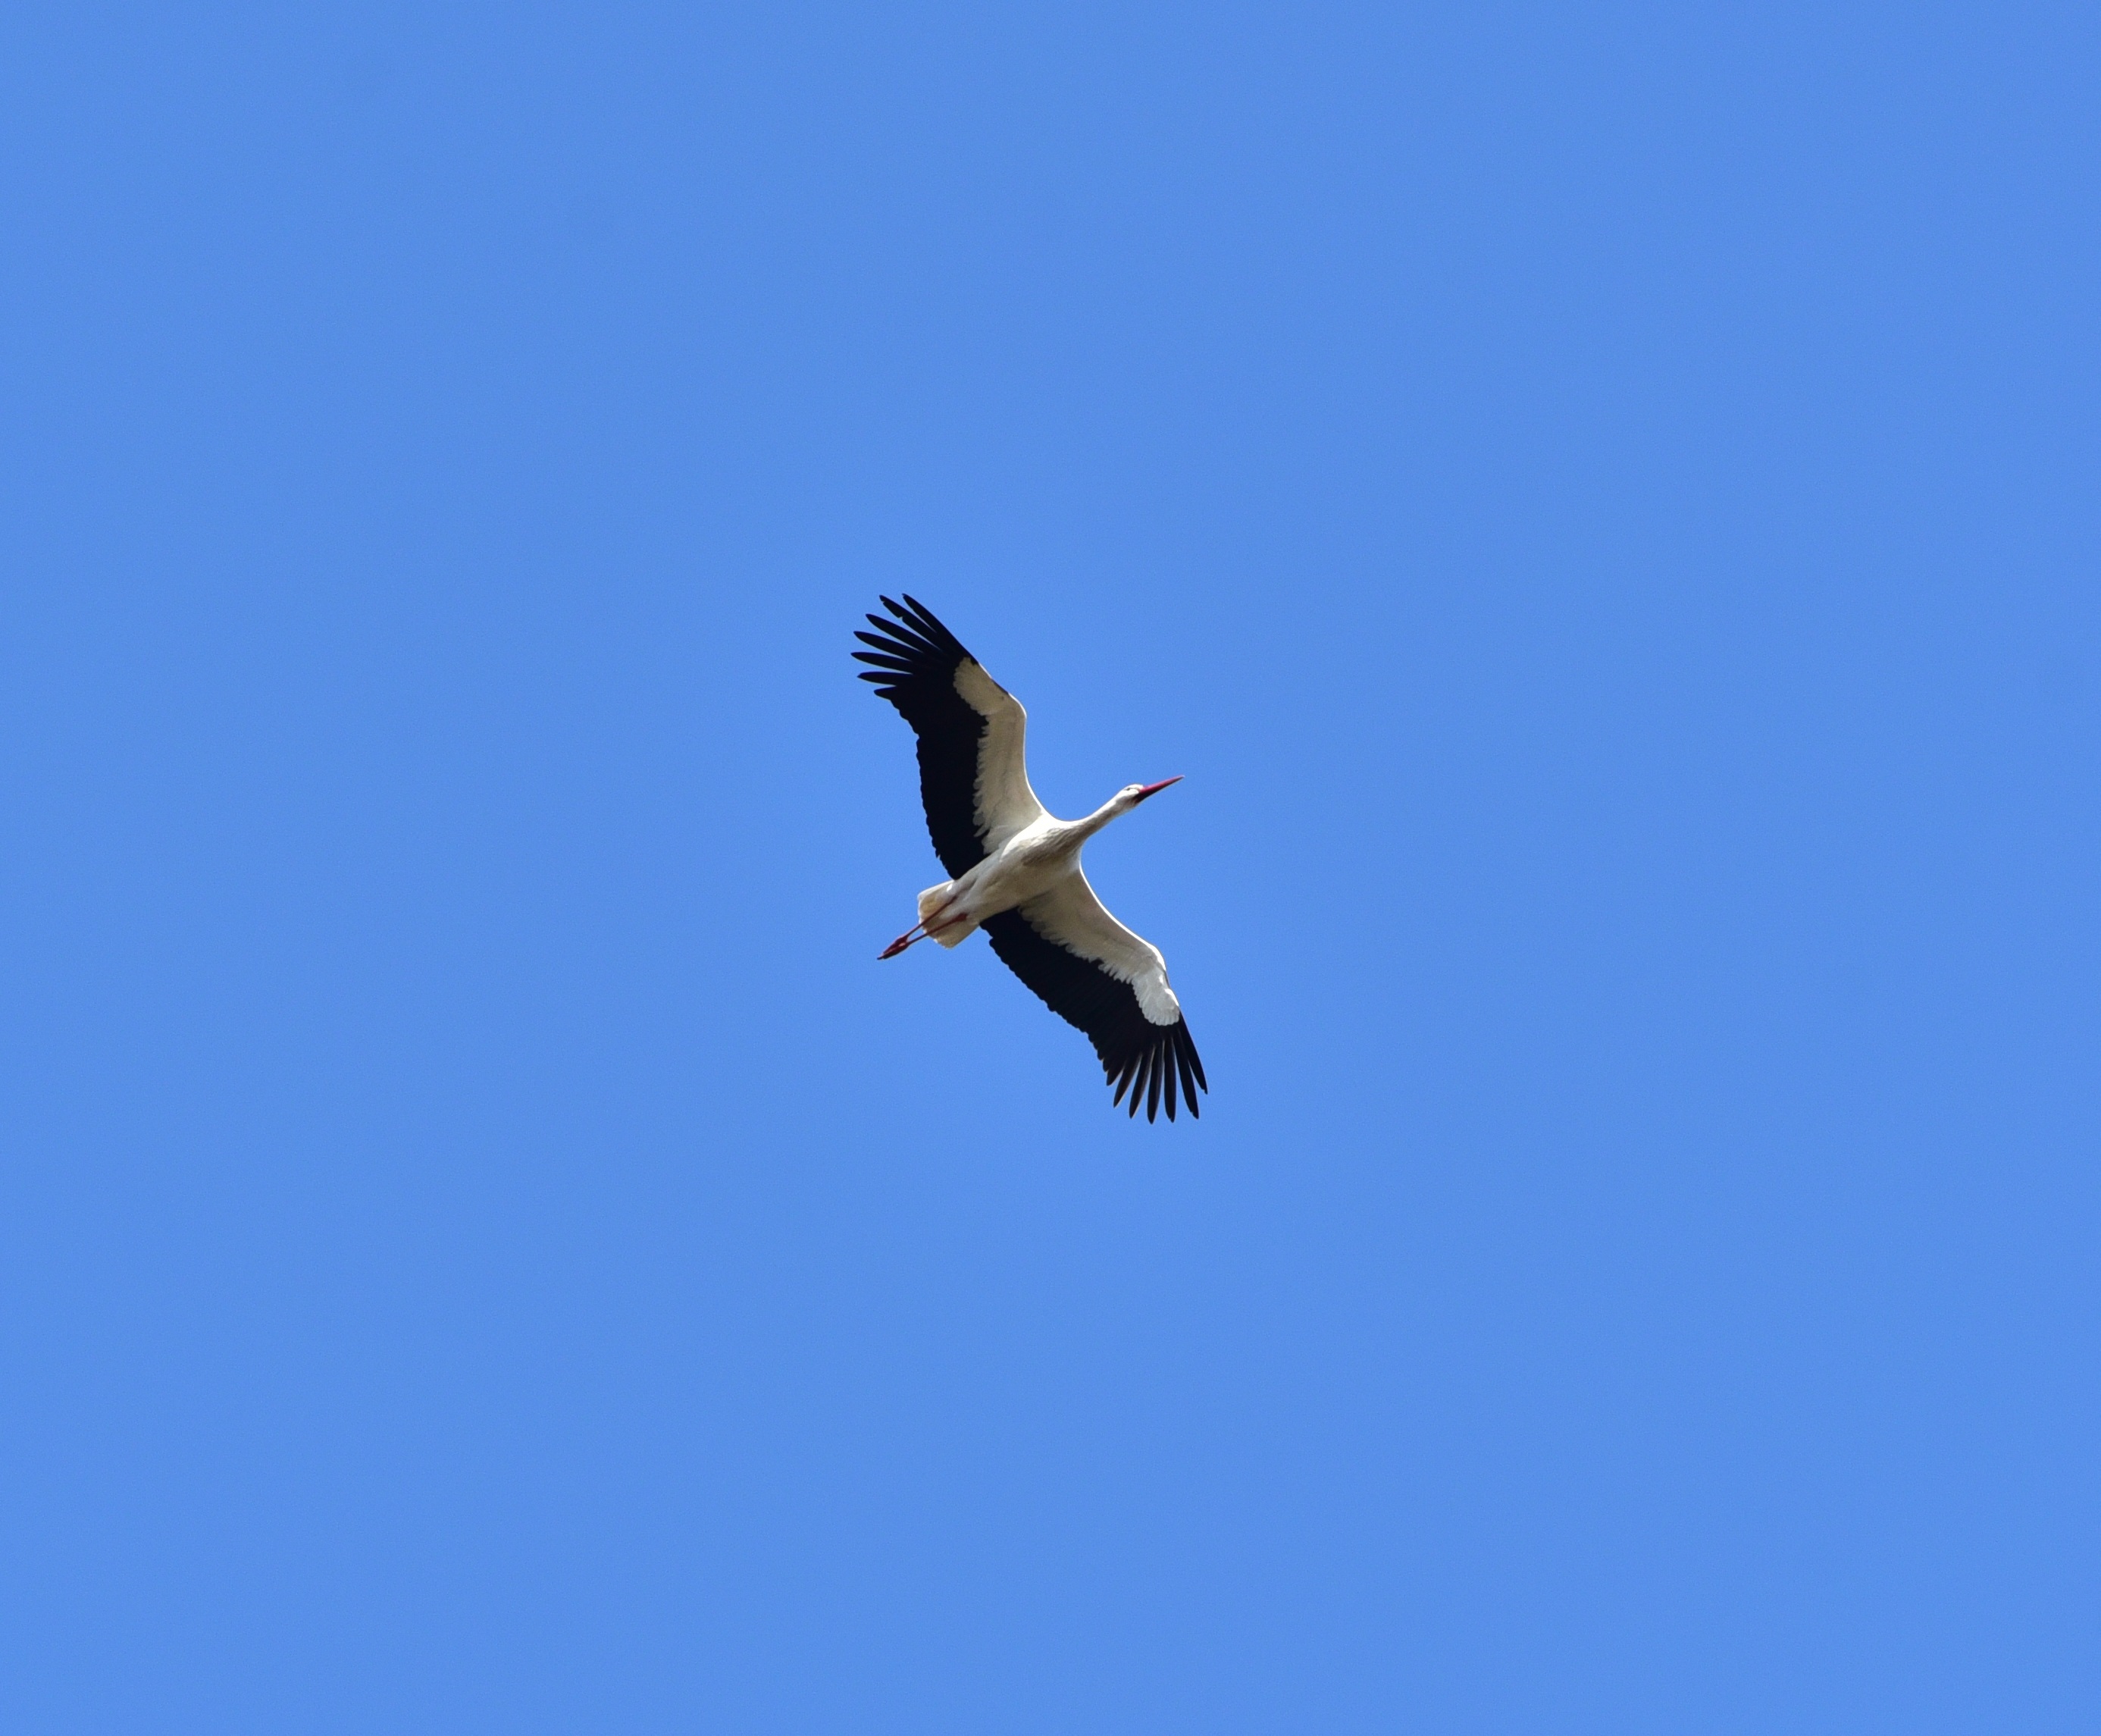
nature, bird, wing, sky, seabird, fly, flight, feather, stork, black white, vertebrate, elegant, bill, pride, white stork, rattle stork, adebar, large beak, ciconiiformes